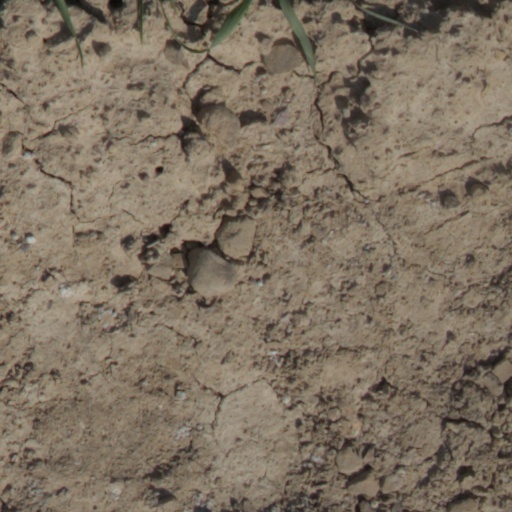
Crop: wheat